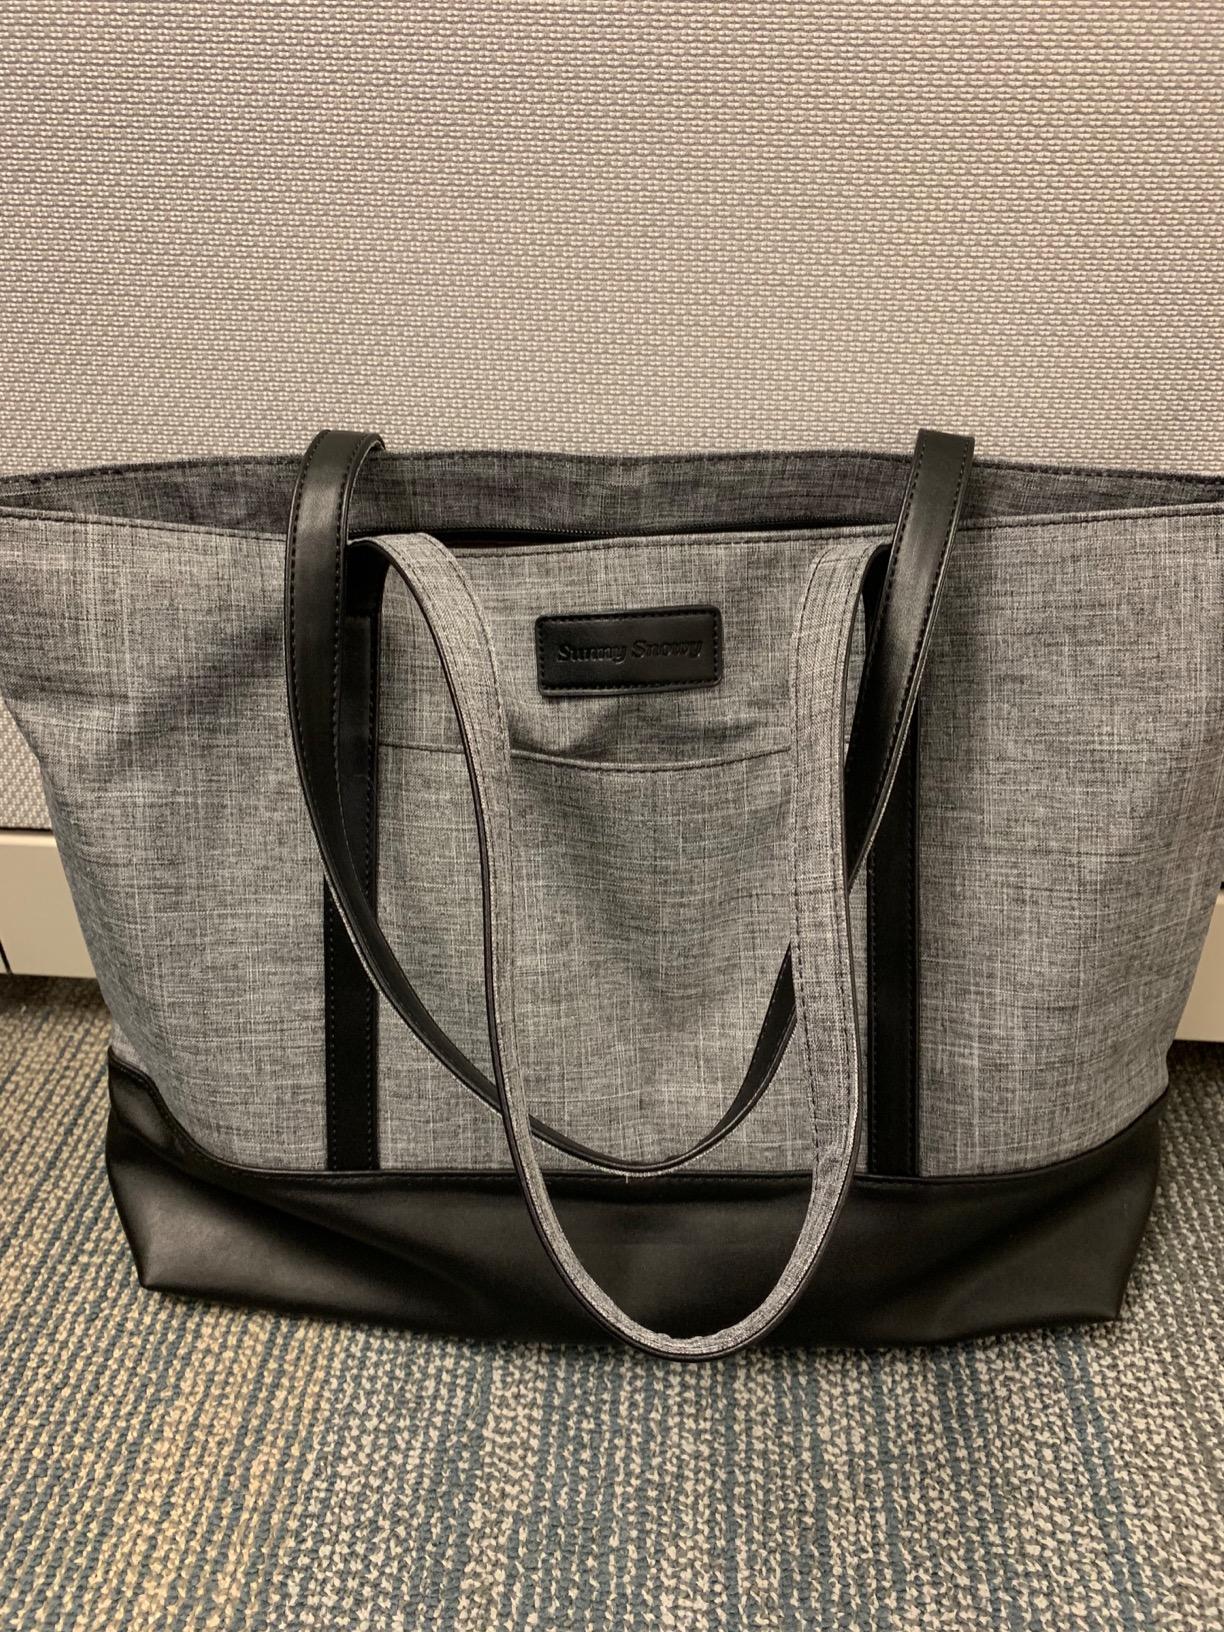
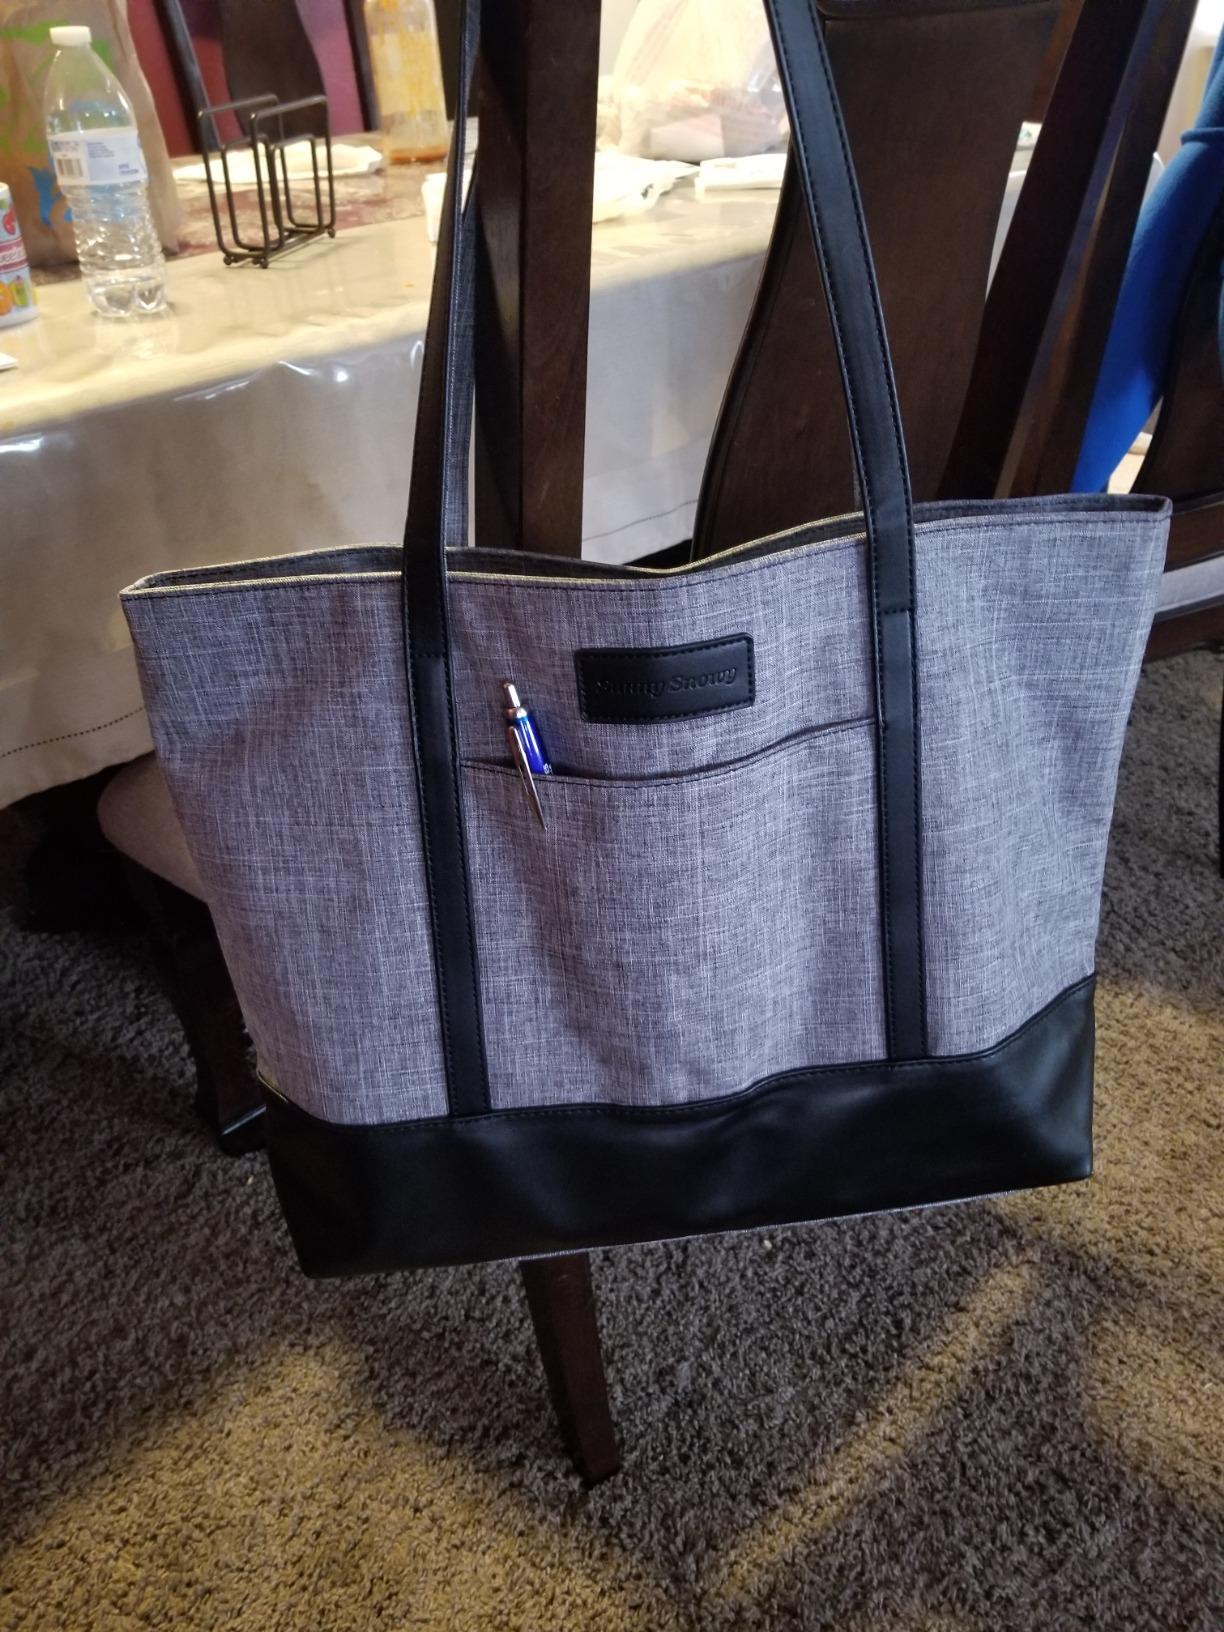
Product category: bag
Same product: yes